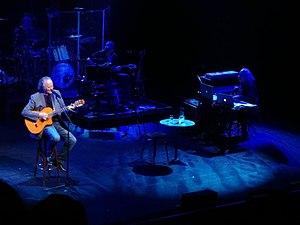
Joan-Manuel Serrat durant le concert du 12 mai 2018 à l'Olympia.
Joan Manuel Serrat i Teresa est un auteur-compositeur-interprète espagnol. Il est surnommé El noi del Poble-sec ou El Nano en Argentine.